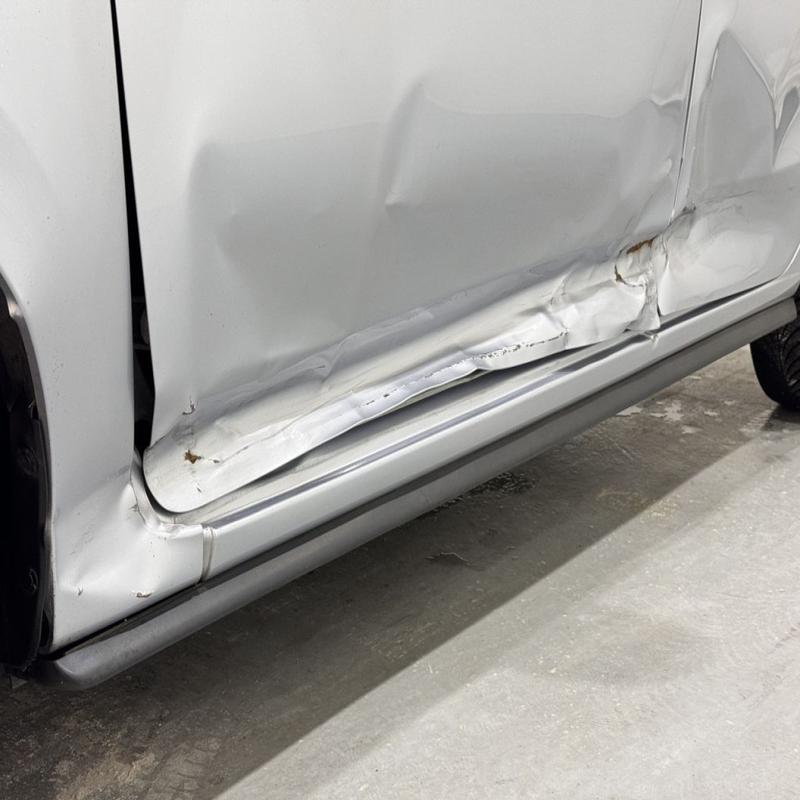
Aucun dommage détecté.
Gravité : aucun